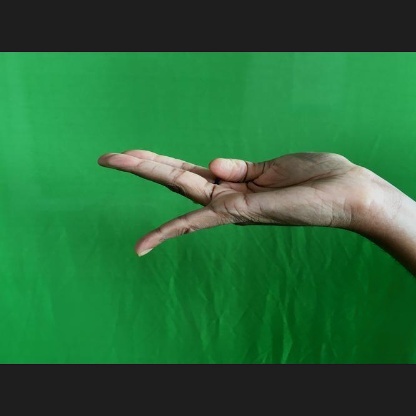
Mudra: Chaturam